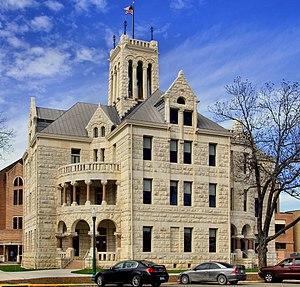
Le comté de Comal, en anglais : Comal County, est un comté situé au sud de la partie centrale de l'État du Texas aux États-Unis. Fondé le 24 mars 1846, son siège de comté est la ville de New Braunfels. Selon le recensement de 2010, sa population est de 108 472 habitants, estimée, en 2017, à 141 009 habitants. Le comté a une superficie de 1 488,89 km², dont 1 449 km² de surfaces terrestres. Son nom fait référence au fleuve du même nom.